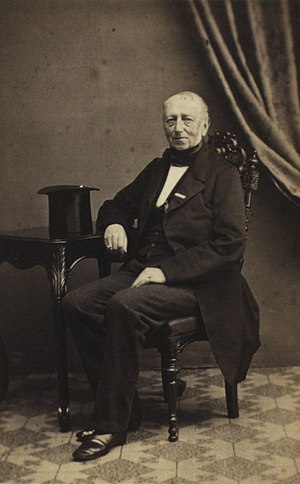
Ludvig Nicolaus von Scheele
Ludvig Nicolaus von Scheele var en dansk-holstensk landdrost, udenrigsminister og minister for Holsten og Lauenborg.